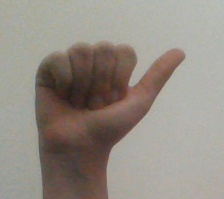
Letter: dhad